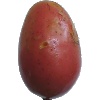
Label: Potato Red Washed 1